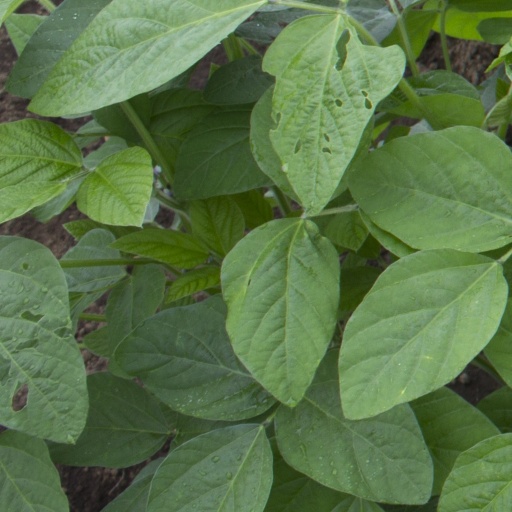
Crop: soybean